Villa Fiorita, Brugherio

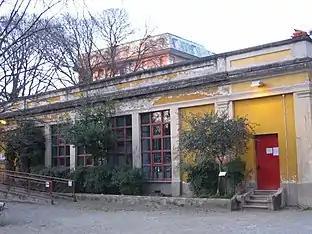
De Pisis Greenhouse.

Beyond Villa Fiorita, in the centre of Brugherio, there is an English landscape garden covering about . It was first documented from the eighteenth century, when it was just a small garden annexed to count Ottaviano Scotti's mansion.